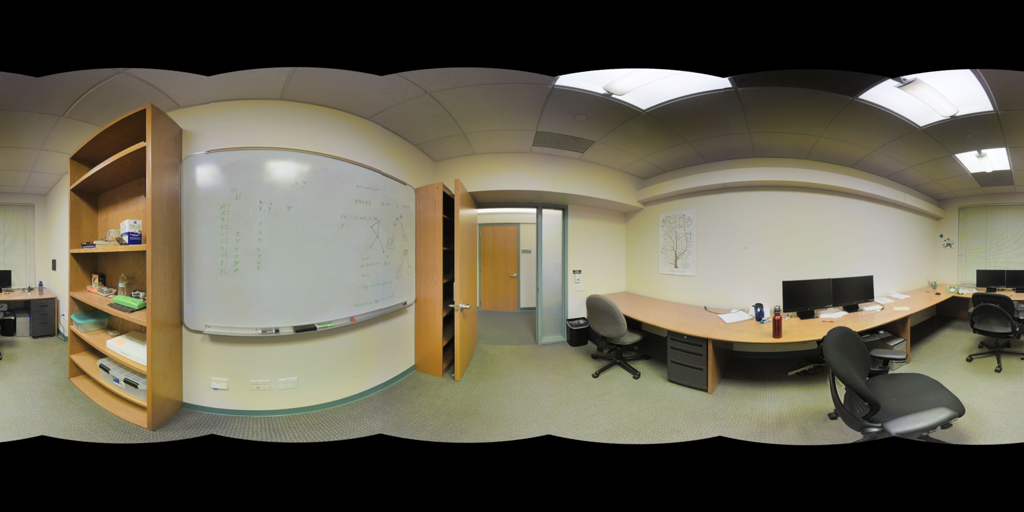
Referred object: the small black trash can by the open door

Referred object: the white dry-erase board

Referred object: the chair opposite the whiteboard